Quercus hartwissiana

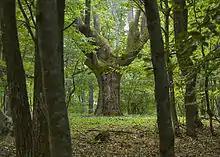
A "Quercus hartwissiana" habitat in Strandzha Nature Park, Bulgaria

"Quercus hartwissiana" is found in the Euxine–Colchic deciduous forests ecoregion, in the temperate broadleaf and mixed forests biome along the Black Sea from the south-easternmost parts of the Balkan Peninsula along northern Asia Minor to western Caucasus. It grows in Bulgaria, Turkey, Georgia and Russia. In Bulgaria "Quercus hartwissiana" grows in Strandzha Nature Park and is distributed in the dense forest ecotype and the karst or xelophilous ecotype. In Strandzha it grows near river valleys, especially those of Veleka and Rezovo. There it is mixed with "Carpinus betulus", "Fagus orientalis", "Torminalis glaberrima", "Quercus pubescens", "Quercus cerris", "Quercus frainetto", "Carpinus orientalis" and the shrubs "Cistus creticus" and "Daphne pontica".